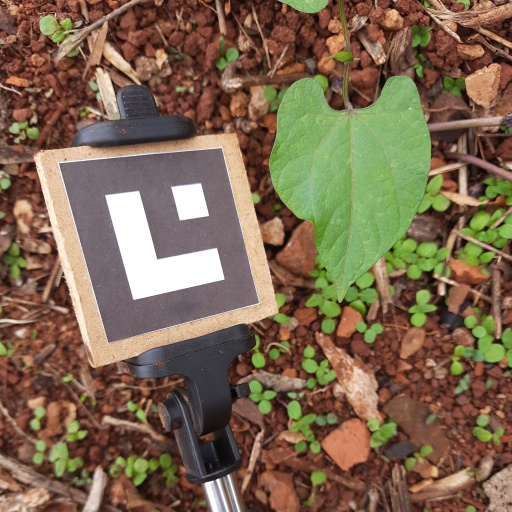
Observations: wavy surface, no eating holes, under shade